Sonar

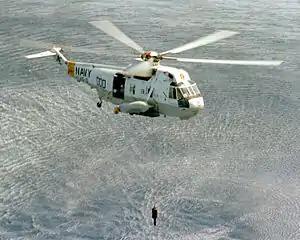
AN/AQS-13 dipping sonar deployed from an H-3 Sea King

Until recently, ship sonars were usually made with hull mounted arrays, either amidships or at the bow. It was soon found after their initial use that a means of reducing flow noise was required. The first were made of canvas on a framework, then steel ones were used. Now domes are usually made of reinforced plastic or pressurized rubber. Such sonars are primarily active in operation. An example of a conventional hull mounted sonar is the SQS-56.